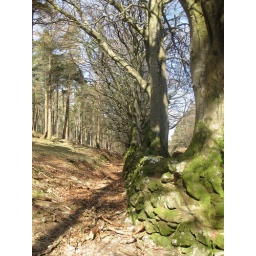
Ancient trees upon an ancient wall along the Wicklow Way